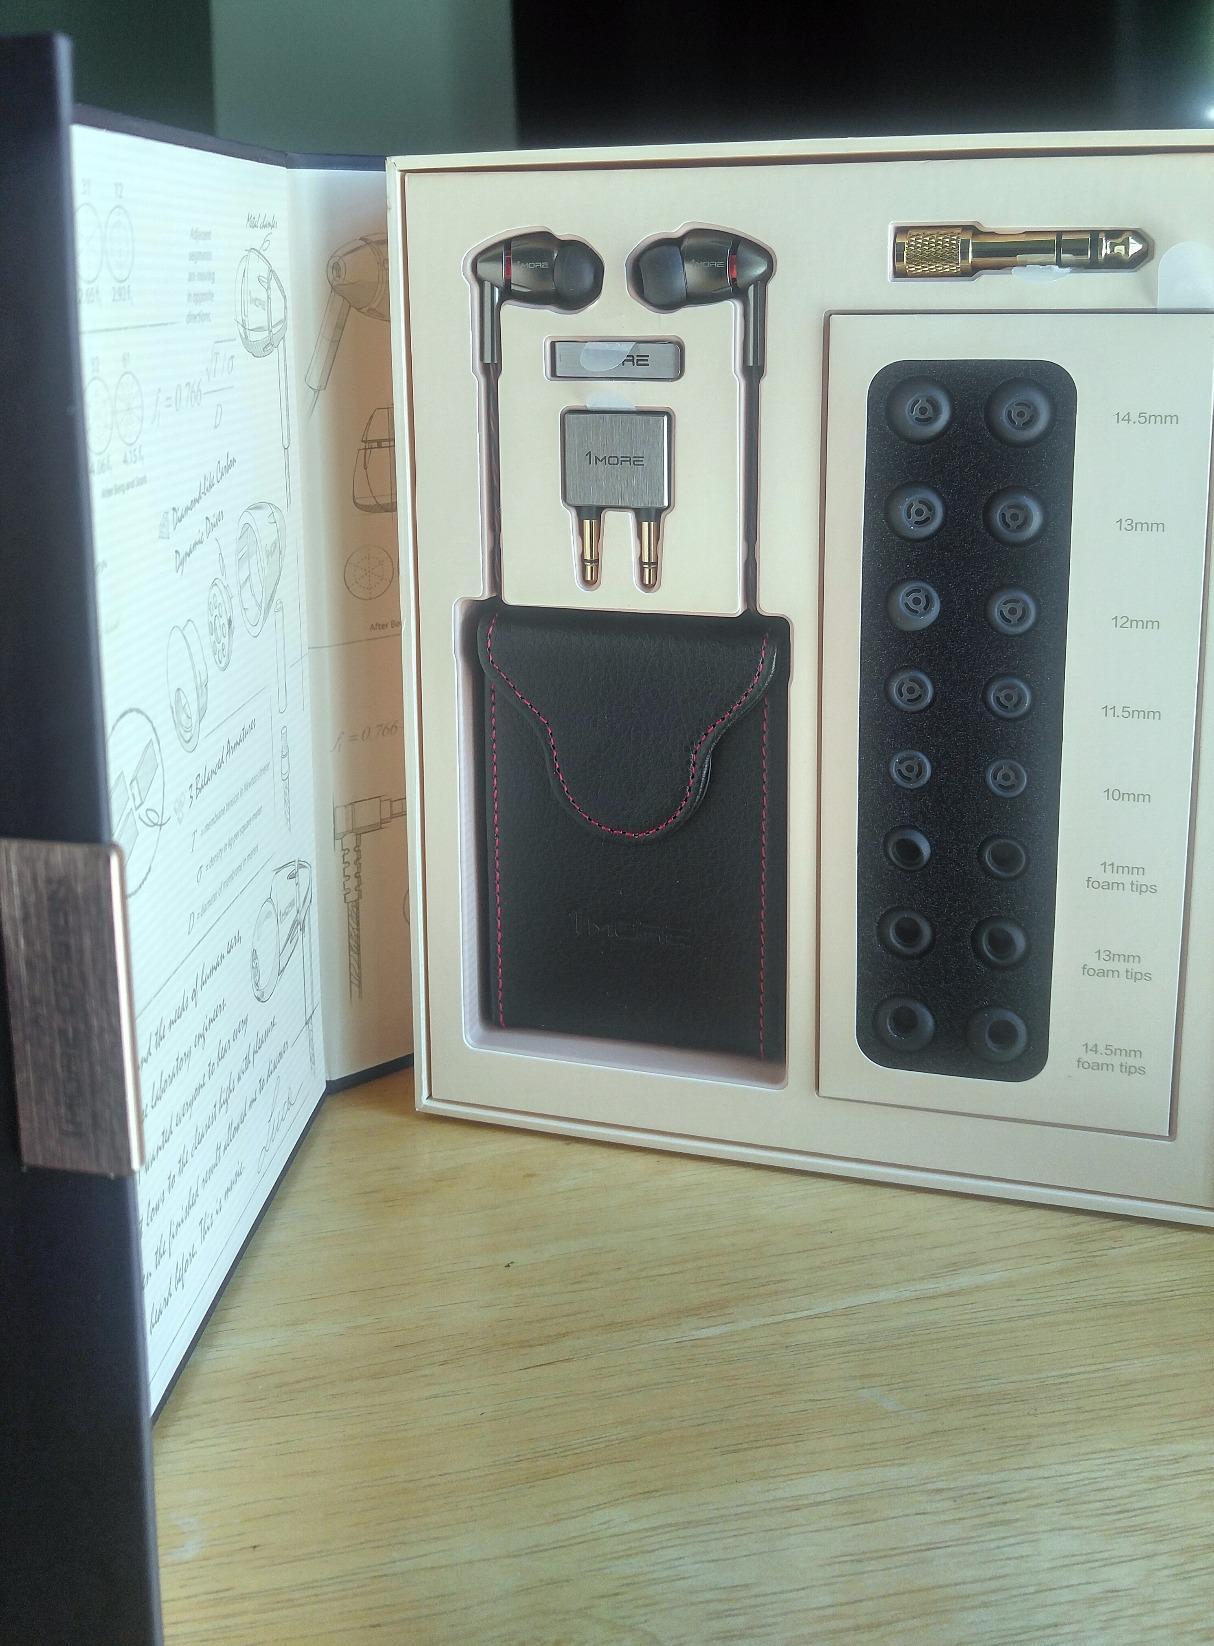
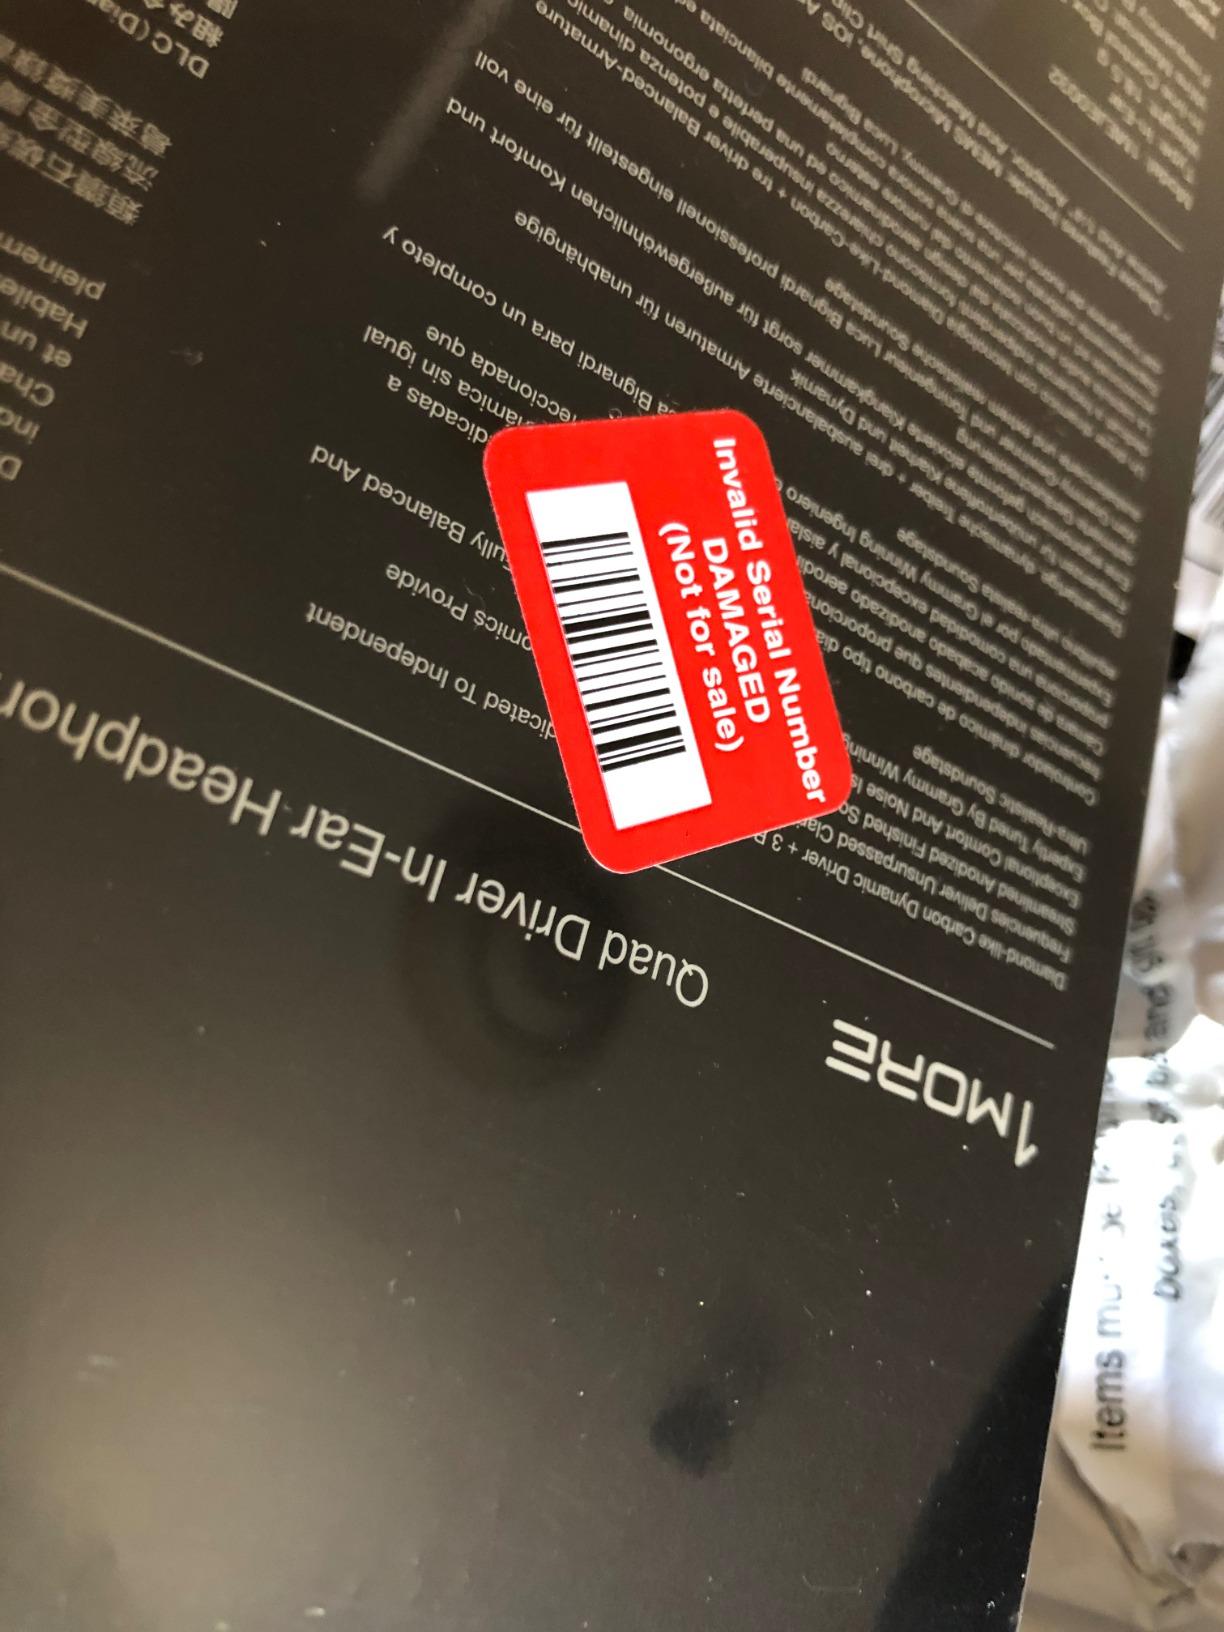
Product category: headphones
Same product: yes